Ang mga Kaibigan ni Mama Susan (film)

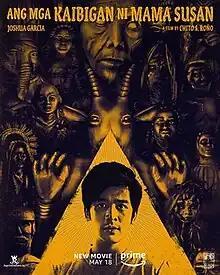
Promotional release poster

Ang mga Kaibigan ni Mama Susan (lit. Mama Susan's Friends) is a 2023 Philippine horror thriller film based on Bob Ong's 2010 mystery novel of the same name directed by Chito S. Roño and written by Bob Ong. It stars Joshua Garcia and Angie Ferro in her last film as she died on August 17, 2023.